Leopard frog

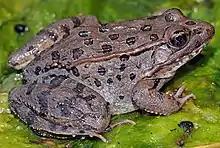
Lowland leopard frog ("Lithobates yavapaiensis")

Several leopard frog species look very similar to each other, and even within a population there is a lot of variation. Some populations may actually be cryptic species complexes.